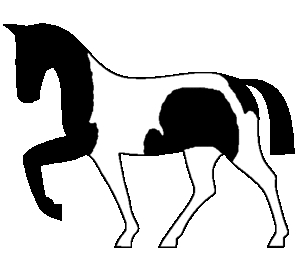
Tobiano est une couleur de robe du cheval, phénotypiquement caractérisée par la présence de plages blanches réparties de façon verticale, et de quatre jambes blanches, les parties colorées étant généralement sur les flancs et le poitrail, de forme ronde ou ovale, avec des bords nets. Causée par le gène dominant TO, la robe tobiano est additive avec d'autres formes de robes pie, et avec les gènes de dilution.